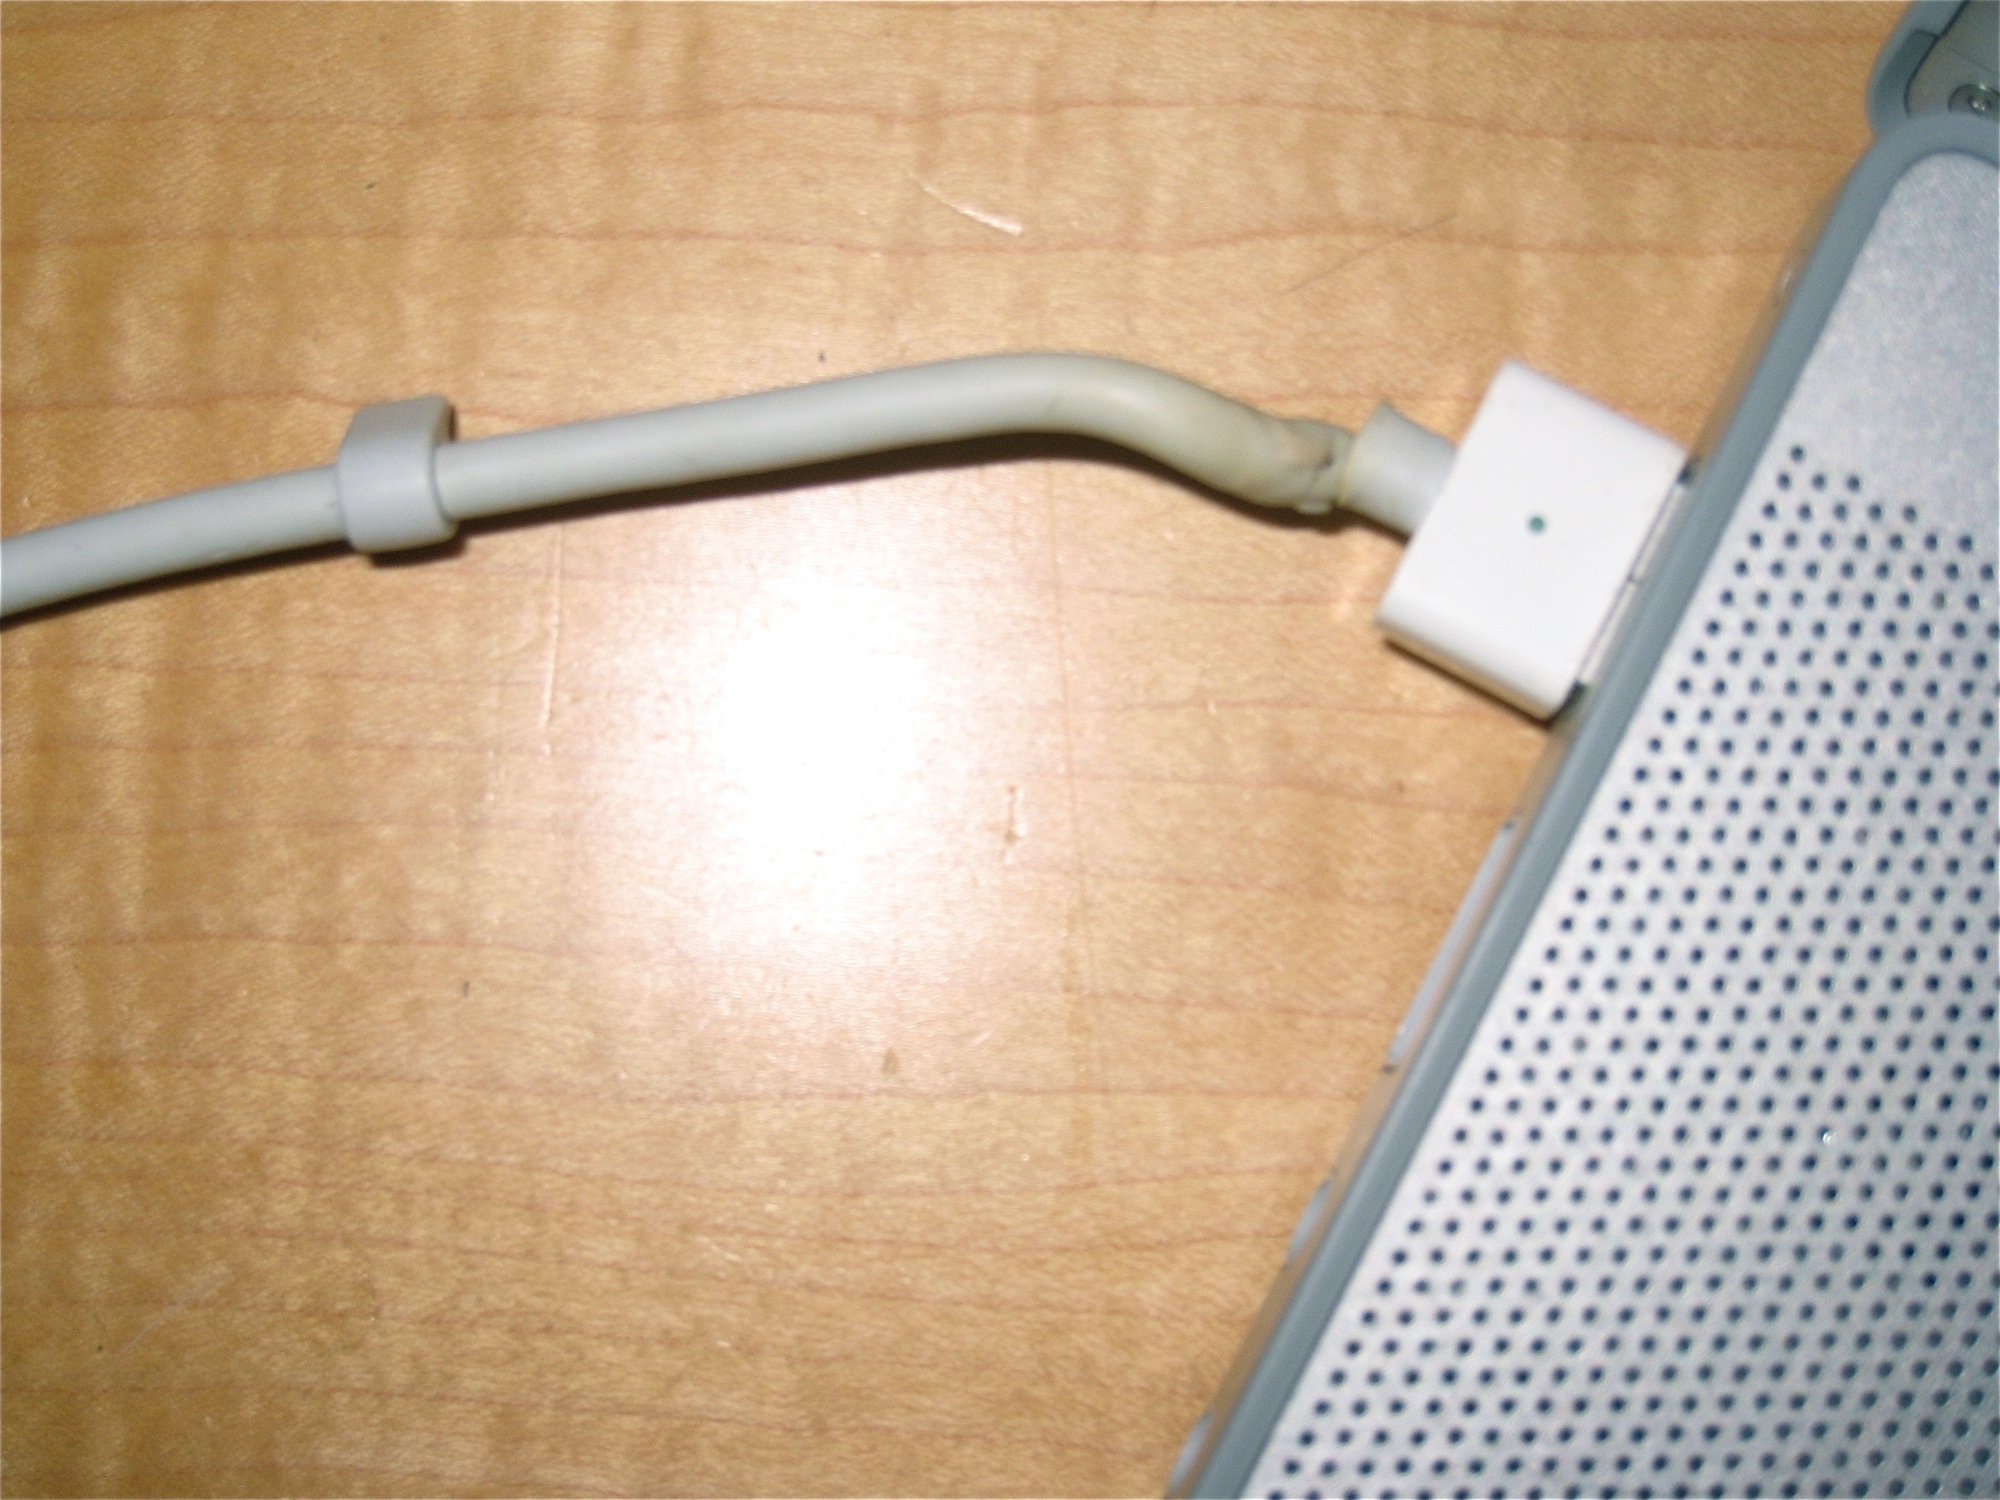
floor, product, applefray, macbookpro, flooring